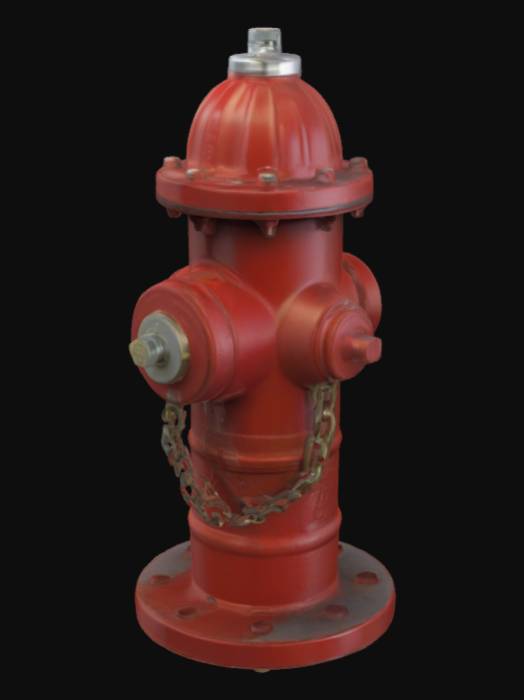
미적 점수 (1~10점): 8